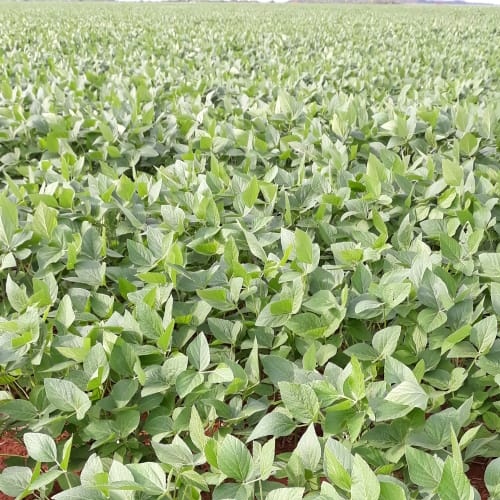
Label: Healthy